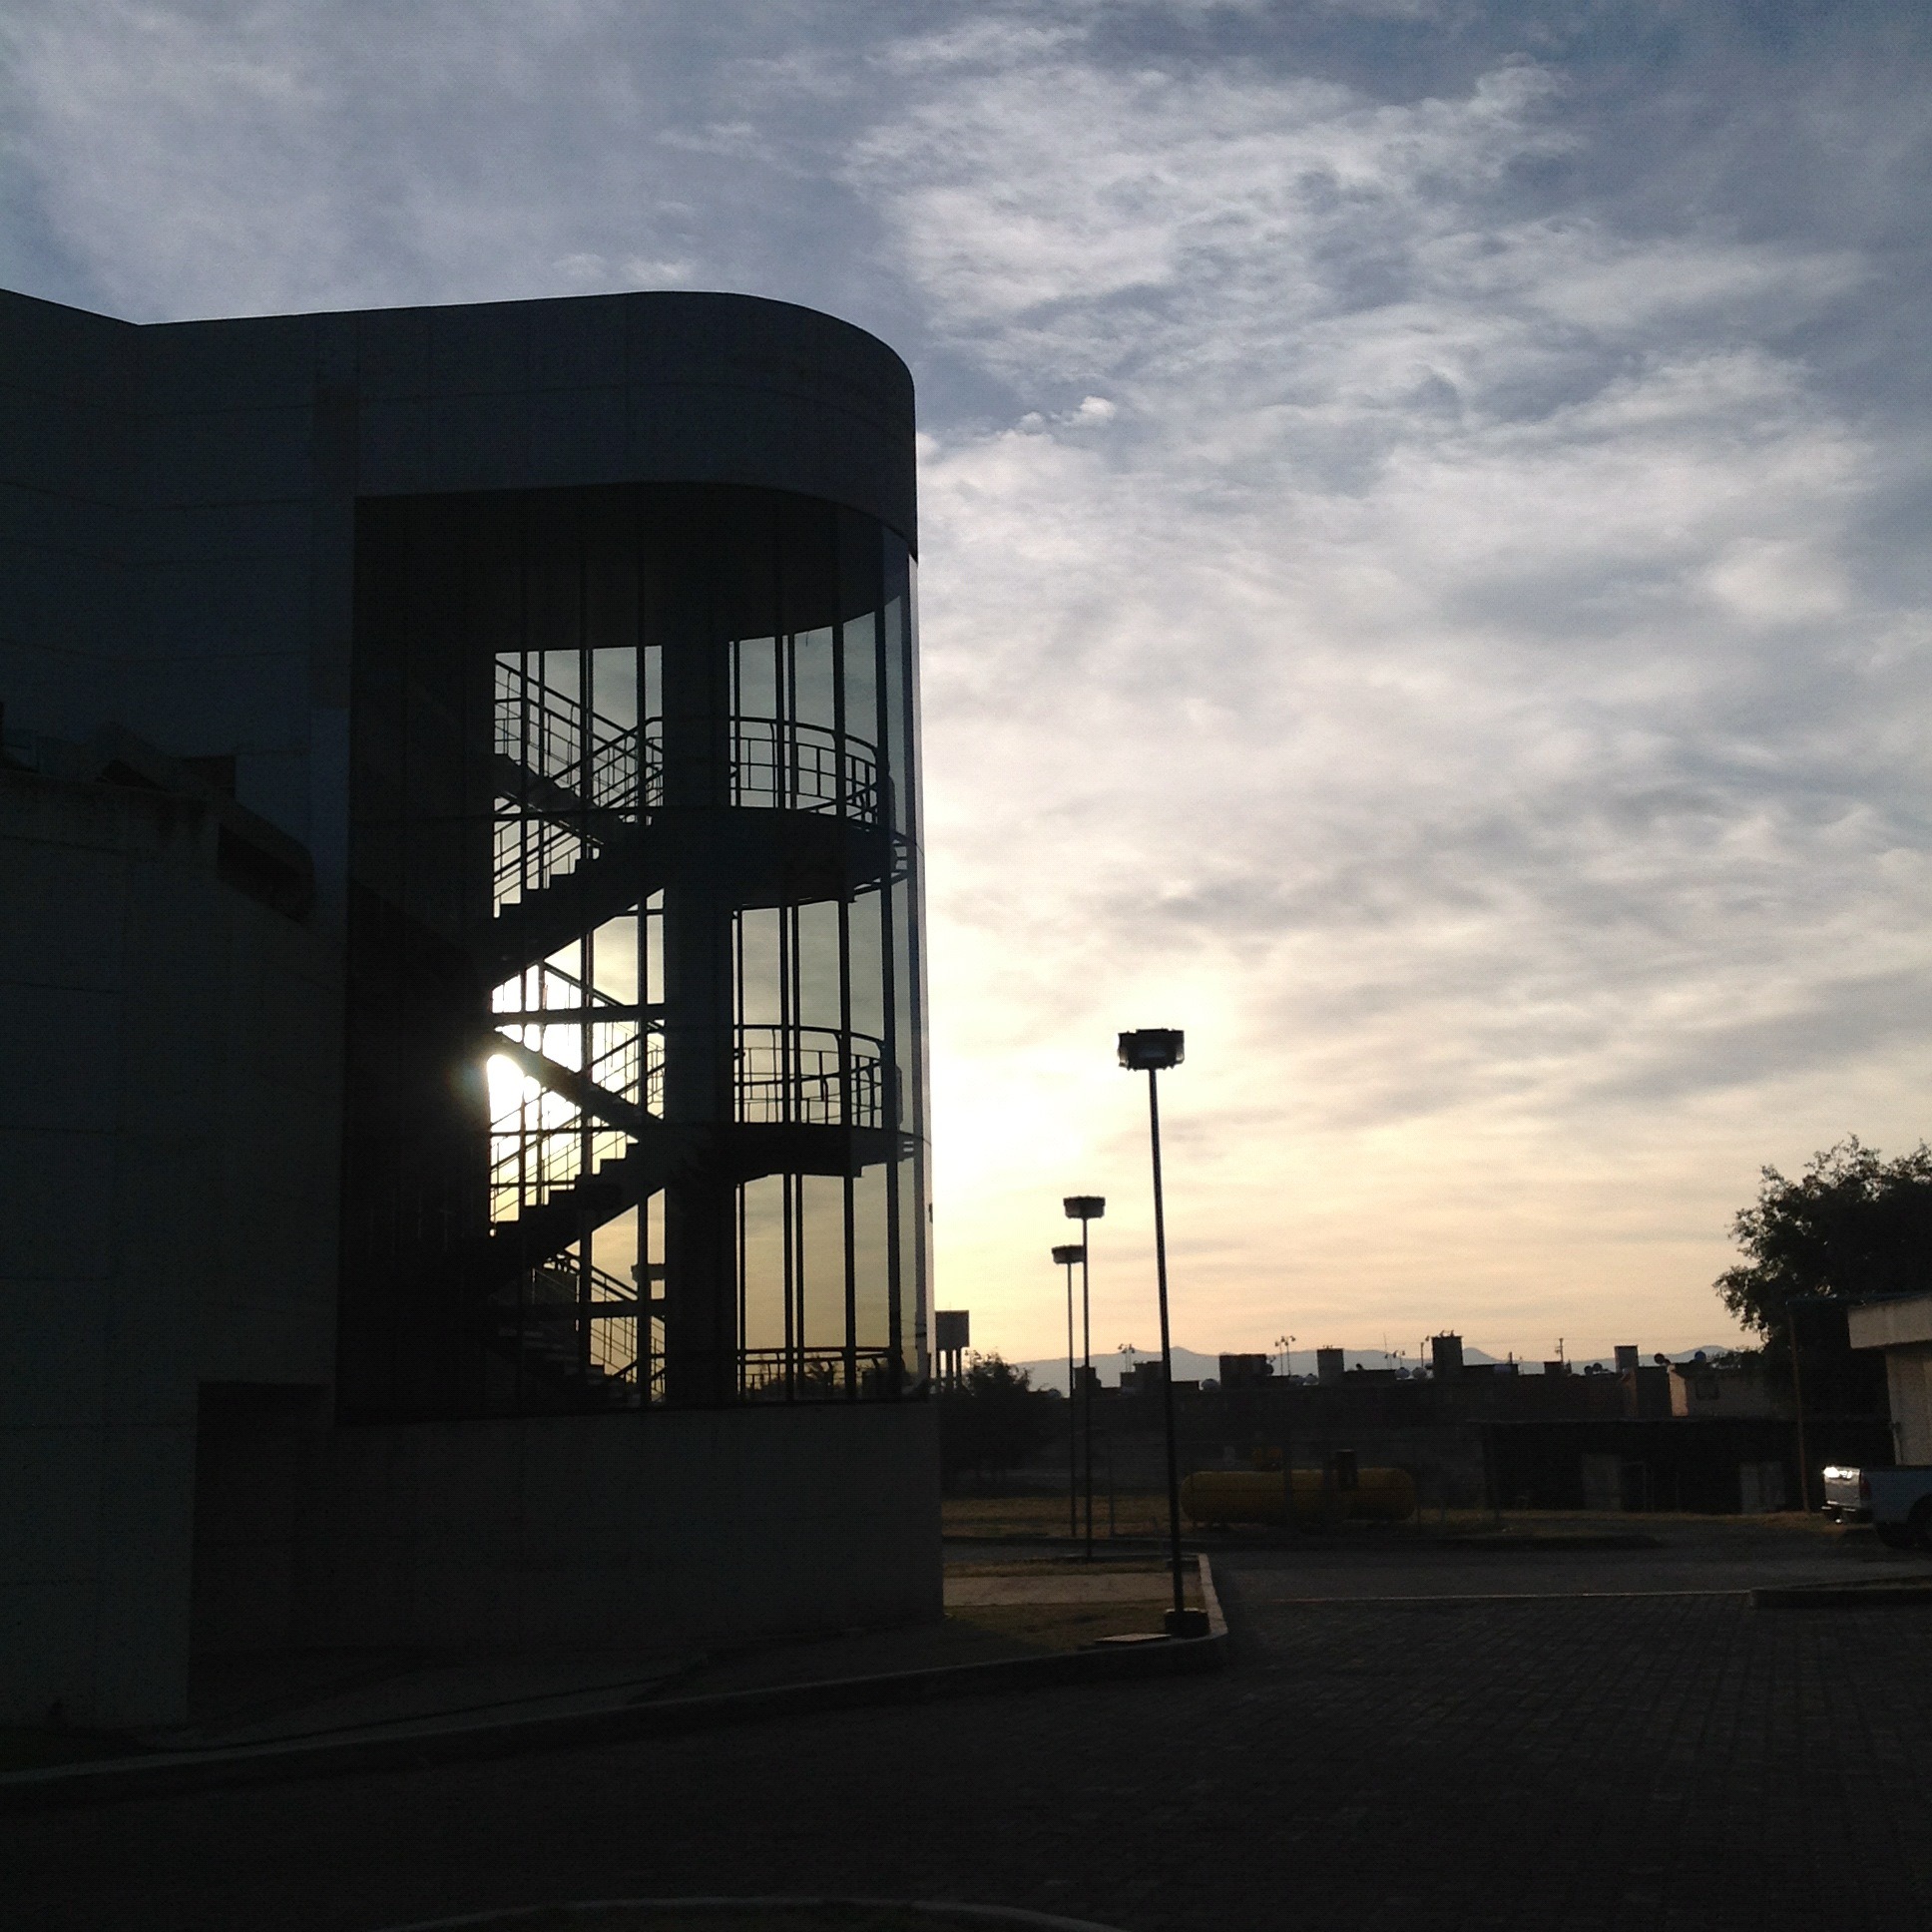
architecture, sky, sunset, building, dawn, city, downtown, dusk, evening, stairs, shape, urban area